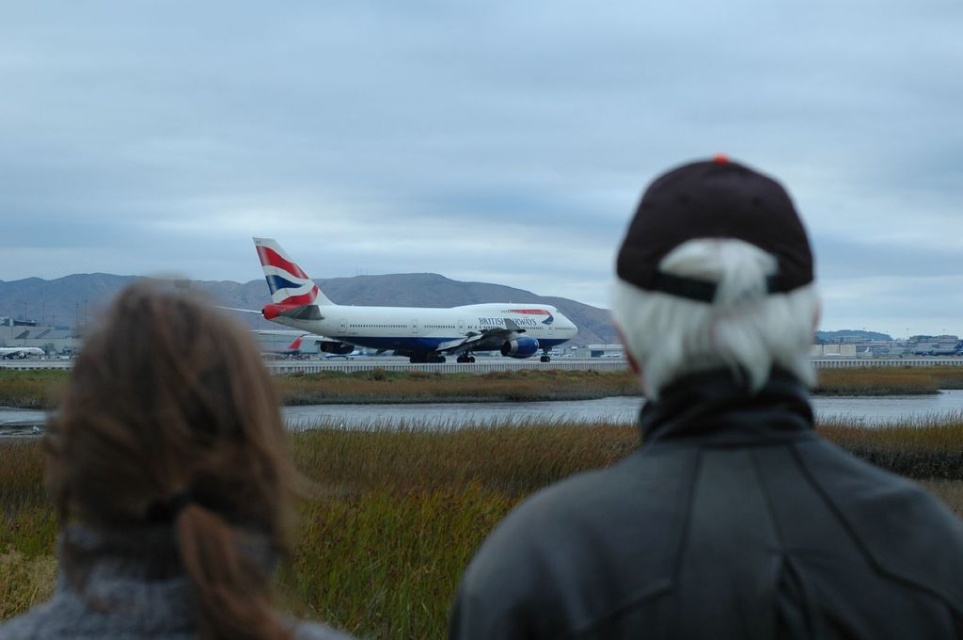
Question: Considering the relative positions of blonde hair at center and white glossy airplane at center in the image provided, where is blonde hair at center located with respect to white glossy airplane at center? (A) right (B) left
Answer: B